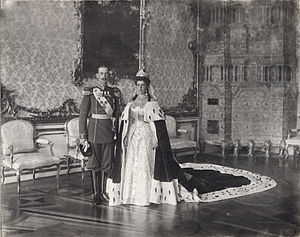
Helena Vladimirovna af Rusland / Biografi
Helena og Nikolaos på deres bryllupsdag i Katharinapaladset i Tsarskoje Selo.
Helena Vladimirovna af Rusland, senere prinsesse Helena af Grækenland og Danmark, var en russisk storfyrstinde, der blev græsk prinsesse som ægtefælle til prins Nikolaos af Grækenland og Danmark.